EcoDemonstrator

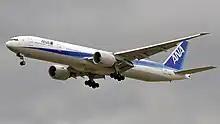
QTD2 went on to fly with All Nippon Airways as JA733A

The resulting design changes were demonstrated in the 2005 Quiet Technology Demonstrator Two (QTD2) program in which a new Boeing 777-300ER, fitted with General Electric GE90-115B engines, was used for a three-week trial, again mainly at Boeing's flight test centre at Glasgow Industrial Airport. As well as the modifications, the aircraft was equipped with extensive sound measurement equipment, and microphone arrays were laid out around the airfield. The chevrons have since been adopted on the Boeing 737 MAX series, 747-8 and 787 Dreamliner aircraft.